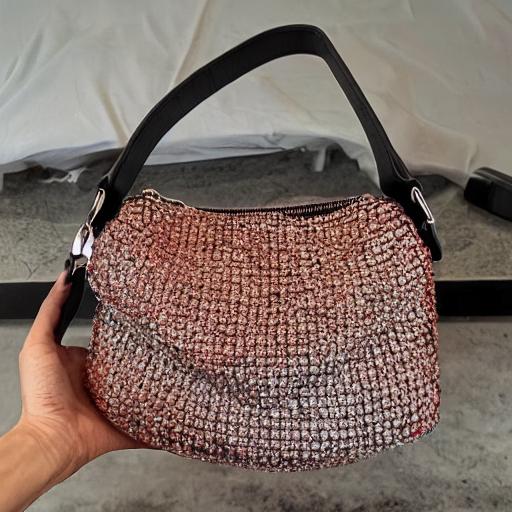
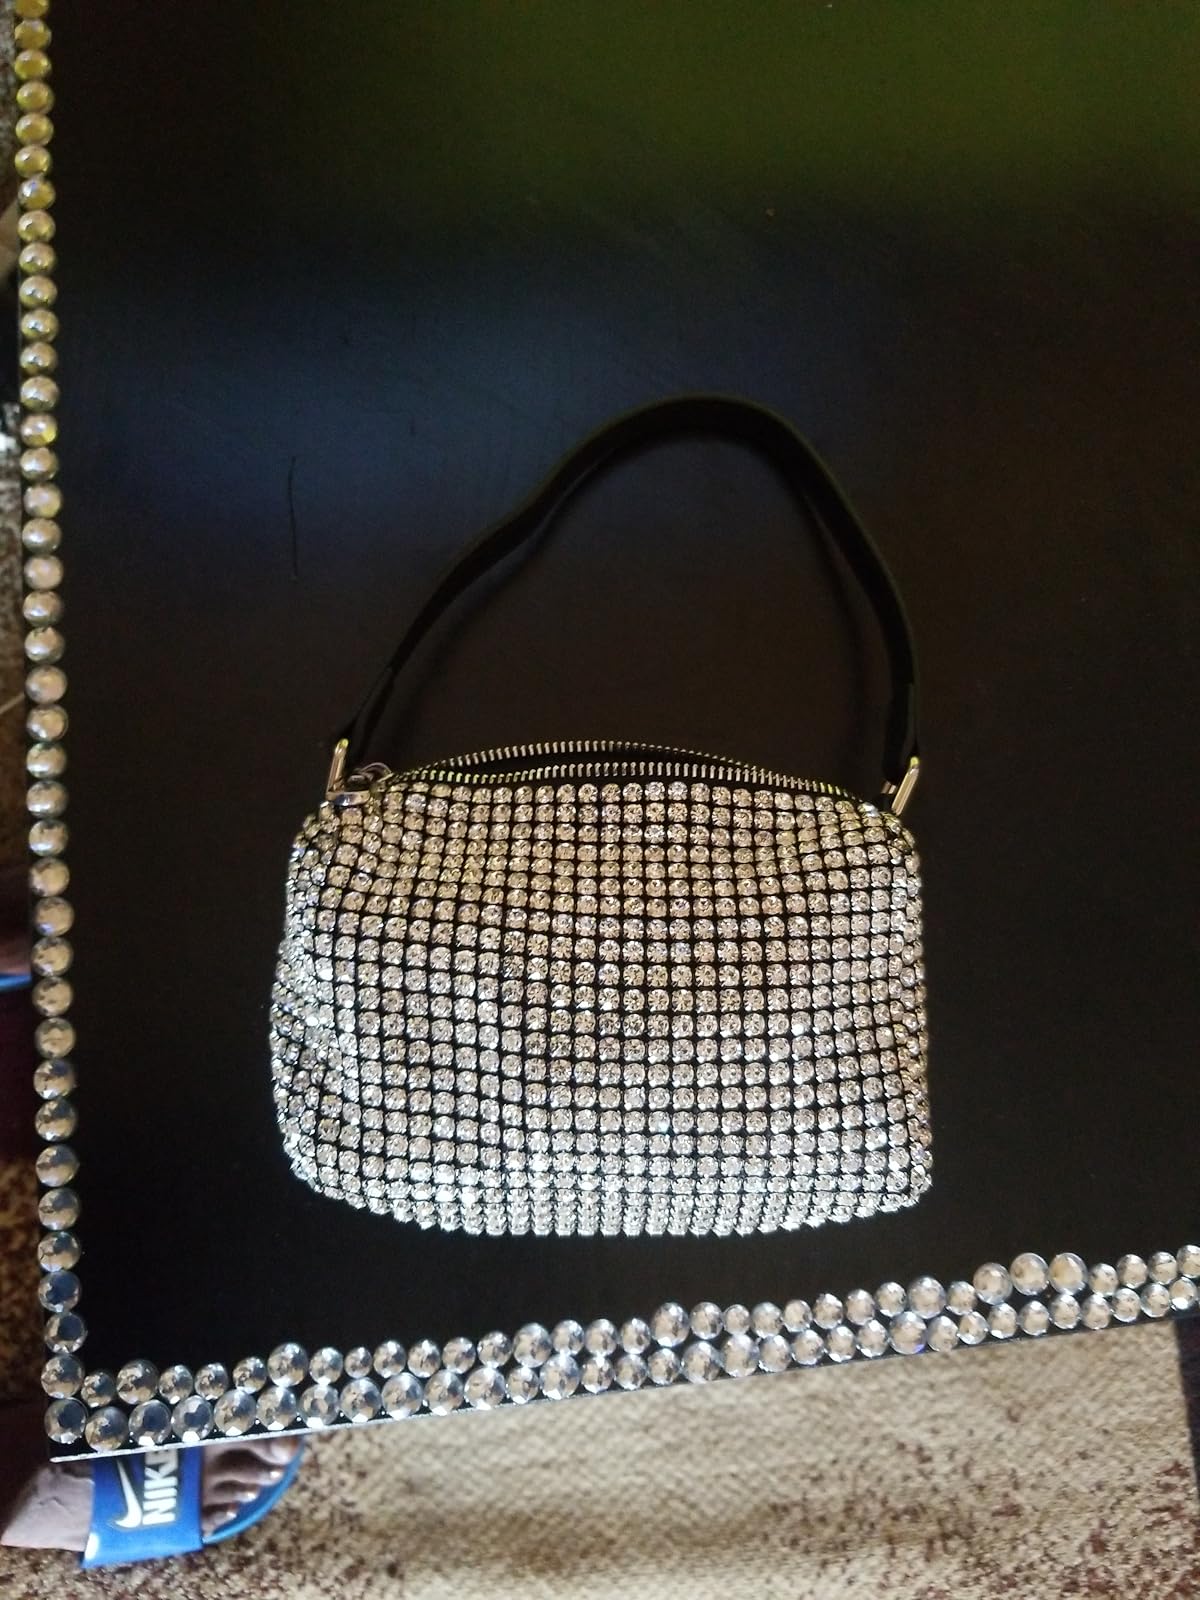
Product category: accessories_handbag
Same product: no